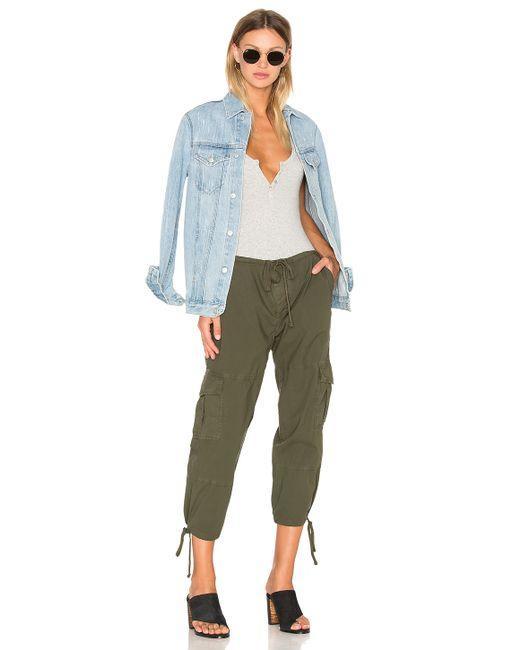
Grüne Dreiviertel-Cargohose gepaart mit jeansblauer Jacke, Modekleidung